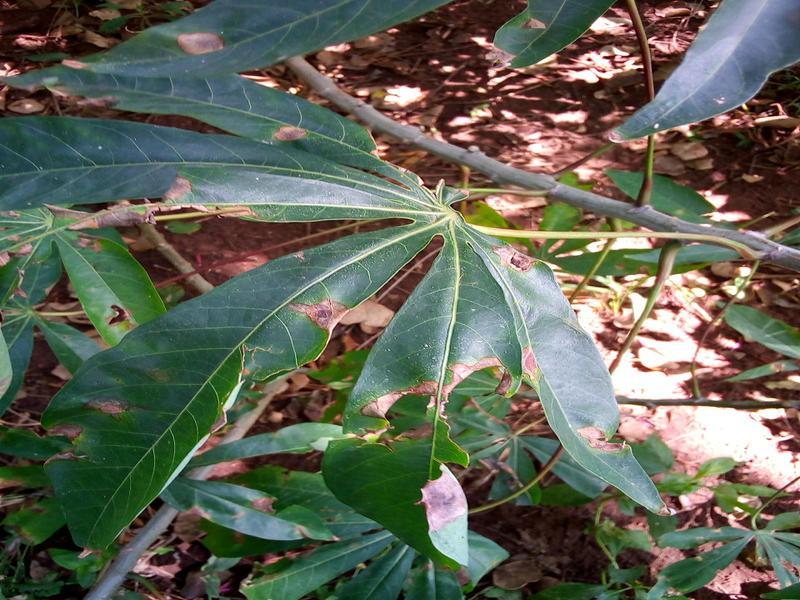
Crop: cassava
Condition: bacterial_blight